Chasse (casket)

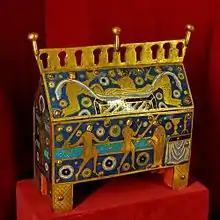
Chasse or reliquary with Thomas Becket's murder in Canterbury Cathedral shown below, and his burial in the cathedral above.

The shape was used for other purposes, and secular designs were made, although far fewer of these have survived. The enamel workshops modified their style slightly to reflect the coming of the Gothic, and were still producing chasses in the 14th century and beyond, although quality had by now fallen somewhat, and the best quality enamel work was now in the new "basse-taille" technique. Production was already in decline, but the industry never recovered from the sack of Limoges in 1370 by the English under Edward, the Black Prince. Limoges had been part of the Plantaganet "Angevin Empire" since 1150, but the city had annoyed the Black Prince by surrendering to the French earlier, and 3,000 of the citizens are said to have been killed in the sack.